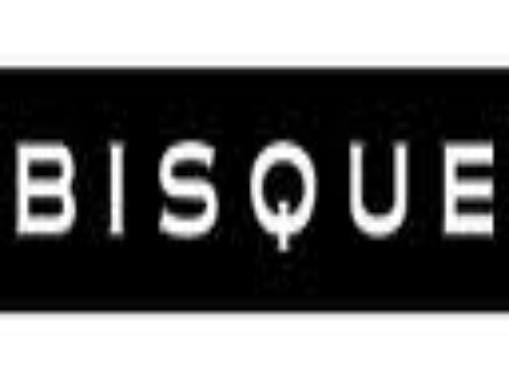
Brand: bisque
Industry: Necessities